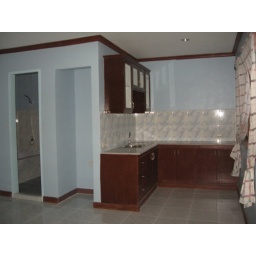
beach house for sale in cebu philippines